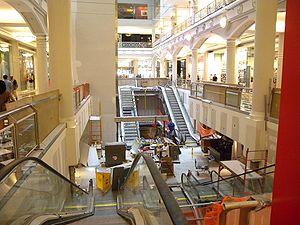
Le Manhattan Mall, l'un des rares centres commerciaux traditionnels intérieur à New York, est situé sur la 33ᵉ Rue et la Sixième Avenue, dans l'arrondissement de Manhattan. Il y a des entrées par la 34ᵉ rue, la station de métro Herald Square et la 33ᵉ Rue PATH sur la deuxième station sol.